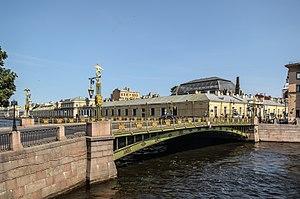
Le Pont Panteleïmon est un pont situé sur la rivière Fontanka à Saint-Pétersbourg, en Russie. Le pont a été érigé en 1823, et nommé d'après la rue Panteleïmon, qui elle-même tirait son nom de l'église voisine de Saint-Panteleimon.